Veterans Club Building

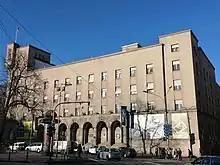
Veterans Club Building

The Veterans Club Building at 19 Braće Jugovića Street in Belgrade, is a monumental building, today the Military Club of Serbia, whose basic activities are informing and education of the members of the Serbian Army and the civilian sector through numerous cultural activities such as: exhibitions, concerts, book promotions, public discussions, lectures etc. The premises of the club are also used for receptions, conferences, seminars, presentations, fairs, business meetings, cocktails, balls and fashion shows.